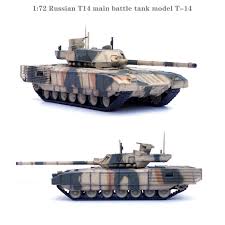
Label: T-14